Hitomaro (crater)

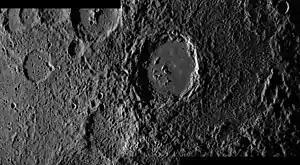
Mariner 10 mosaic of Hitomaro

Hitomaro is a crater on Mercury. It has a diameter of 105 kilometers. Its name was adopted by the International Astronomical Union (IAU) in 1976. Hitomaro is named for the Japanese poet Kakinomoto no Hitomaro, who lived from the 650s to roughly 709.